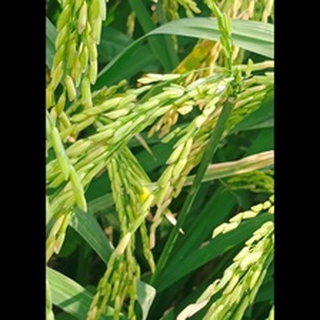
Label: healthy_rice